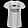
Label: T - shirt / top